Describe the emotion expressed in this image:  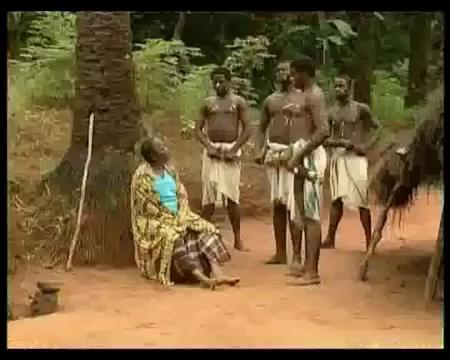
This person displays Pain, valence and arousal with low intensity.